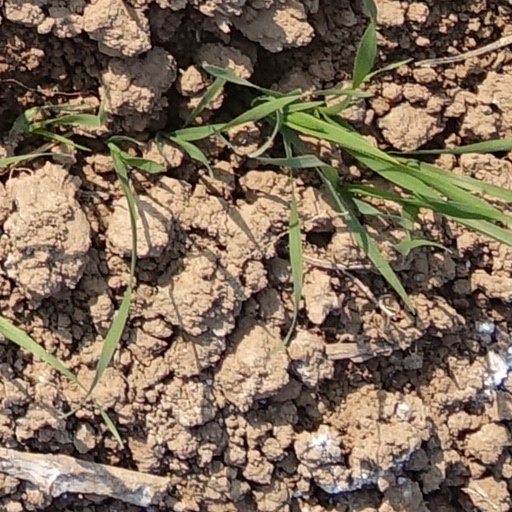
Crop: wheat